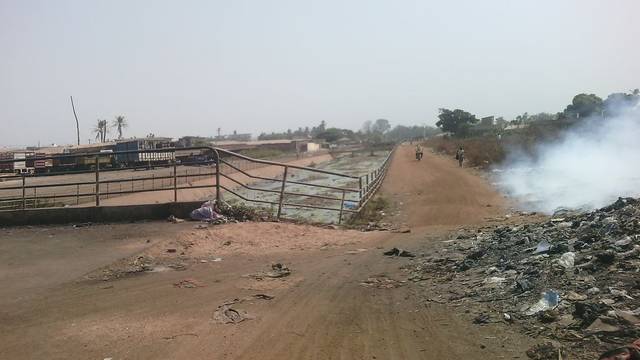
Region: Benin
Coordinates: 9.338, 2.623